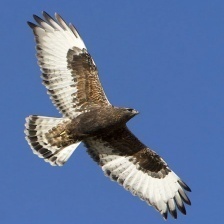
Species: ROUGH LEG BUZZARD
Scientific name: BUTEO LAGOPUS